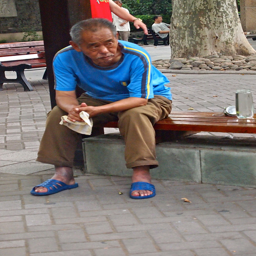
An older man sitting on a public bench holding a paper.
a man sitting at a bench wearing blue sandals
a person wearing a blue shirt sitting on a bench
A man sitting on a bench looking off in the distance.
An older man with sandals sits on a bench.